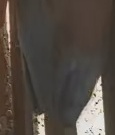
Face region: mouth_nostrils (mouth_chin_nostrils_and_profile)
Pain indicator: not_present